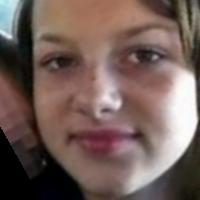
Age group: age 11-20